Comboyne (1911)

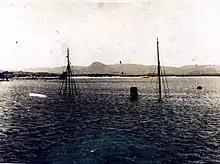
The "Comboyne" as it appeared when it first sank

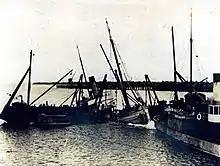
The "Comboyne" as it being raised

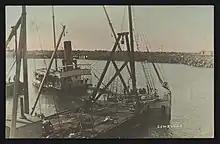
The "Comboyne" coming above the water

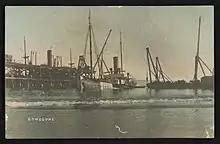
The "Comboyne" as raised seen from the shore

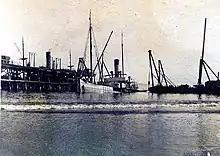
The "Comboyne" as raised seen from the shore

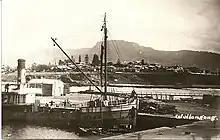
The "Comboyne" after it was raised in Wollongong Harbour

The steamer Comboyne, whilst trying to put into Port Kembla Harbor at 3 o'clock in the morning, struck the end of the eastern breakwater, and a big hole was knocked in her side. The water poured in, and the mate, who was on the bridge, decided to run for the beach. The captain by this time was on deck, and seeing the vessel fast settling down ordered the crew of 14 into the boats.